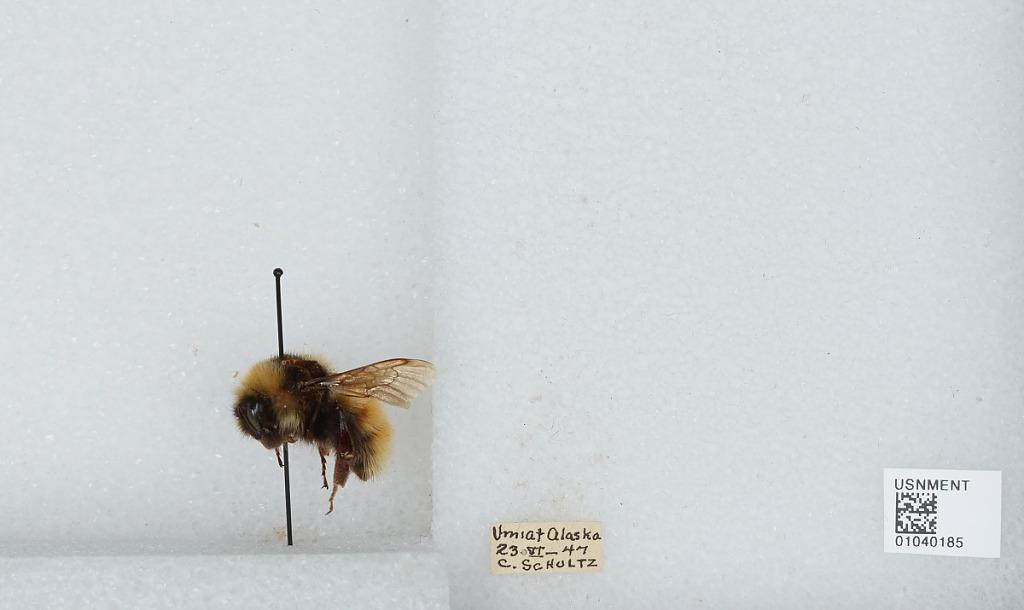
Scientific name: Bombus (Pyrobombus) sylvicola Kirby
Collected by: C. Shultz
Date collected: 1944-6-23
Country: United States
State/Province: Alaska
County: North Slope
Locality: Umiat
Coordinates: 69.3669, -152.144